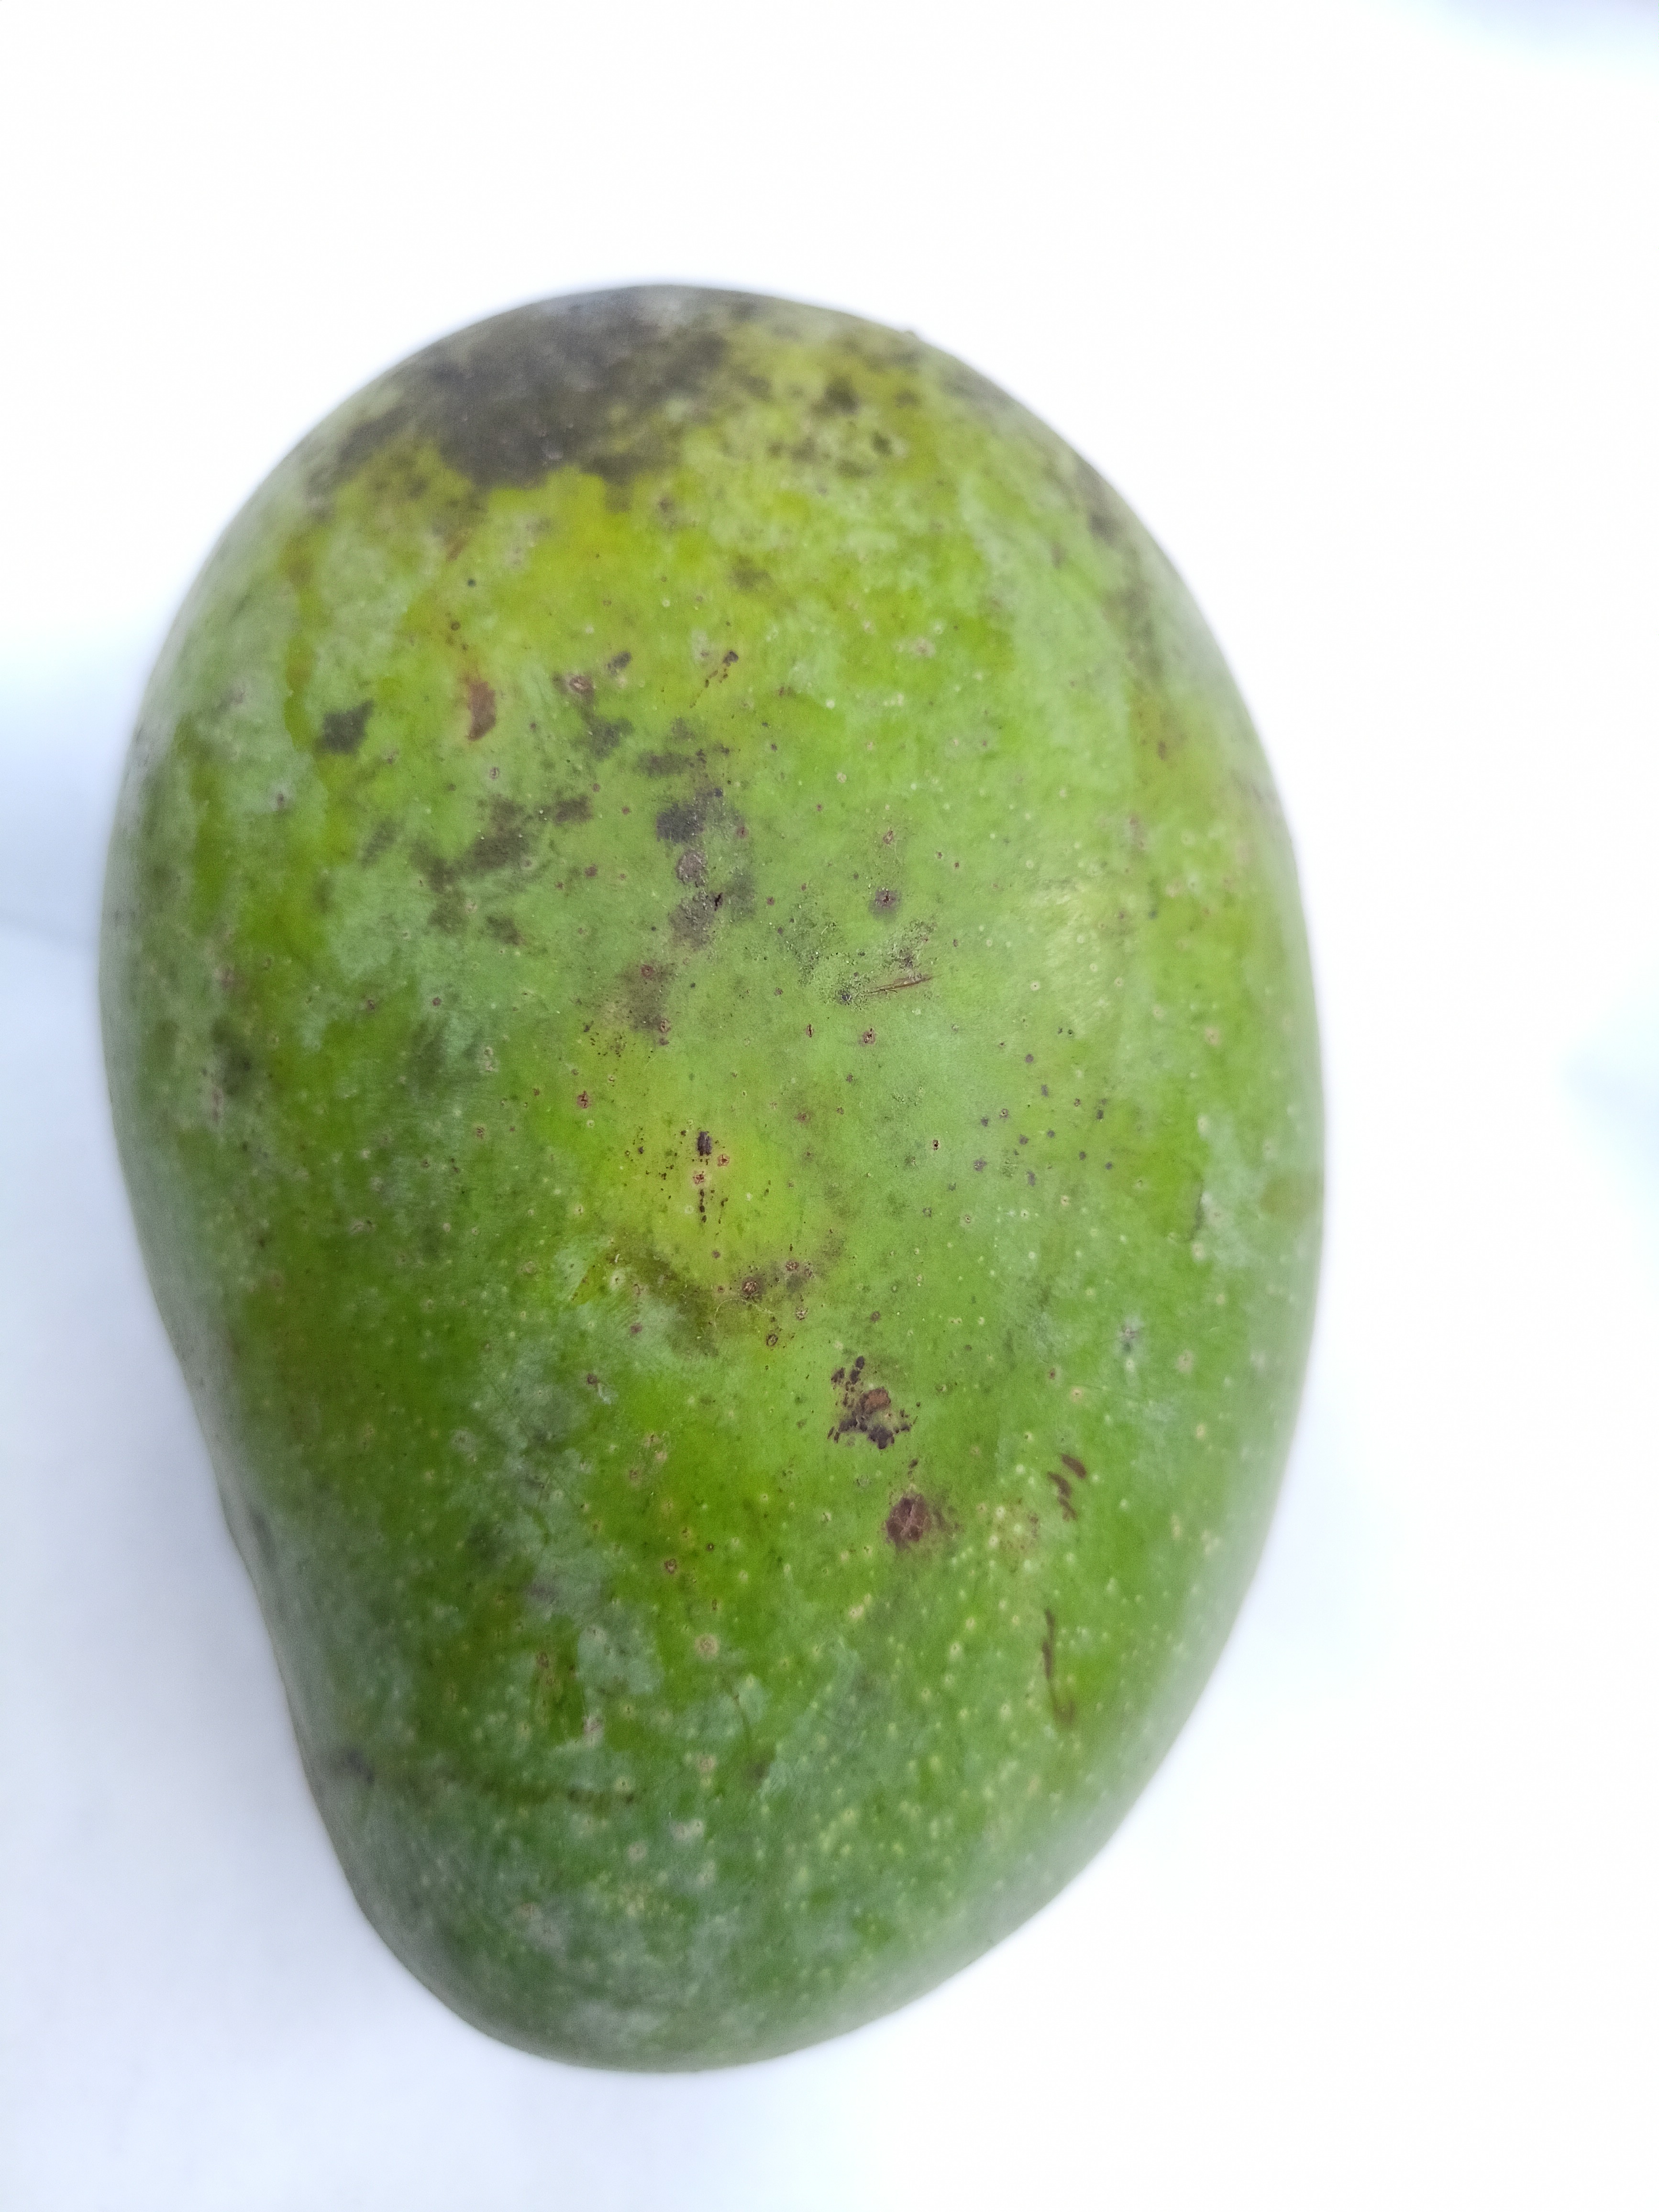
Mango variety: Amrapali